Gustav Adolf von Götzen

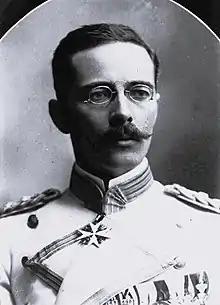

Gustav Adolf Graf von Götzen (12 May 1866 – 1 December 1910) was a German explorer, colonial administrator, and military officer who served as Reichskommissar of German East Africa. He came to Rwanda in 1894 becoming the second European to enter the territory, since Oscar Baumann’s brief expedition in 1892, and later, he became the first European to cross the entire territory of Rwanda.